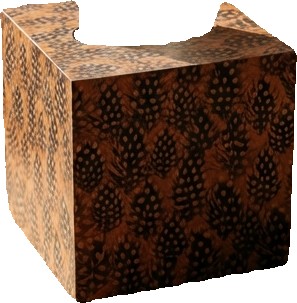
Surface category: cladding